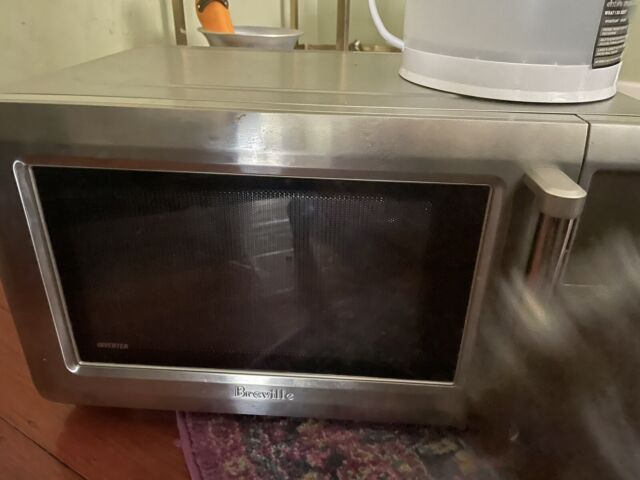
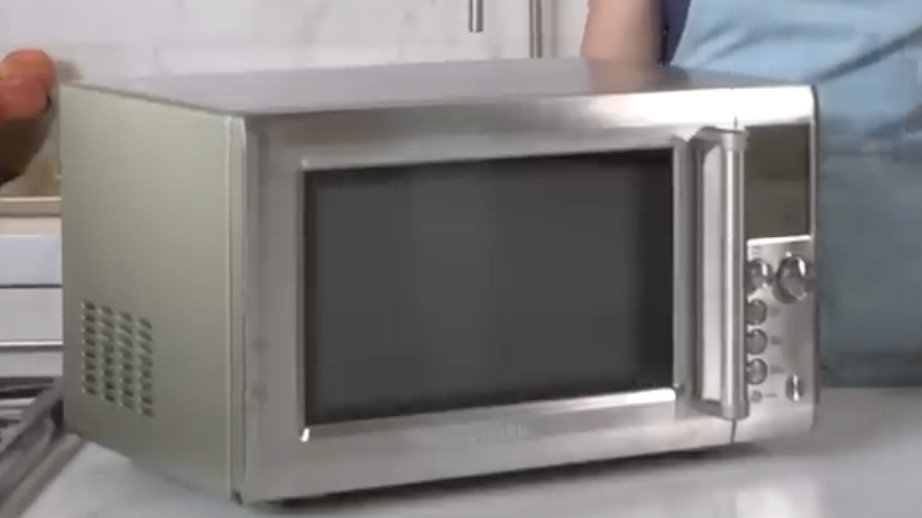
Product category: misc
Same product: yes